Scarlett (Cassidy novel)

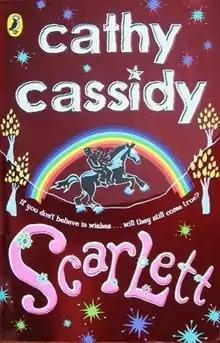
First edition (publ. Puffin Books)

Scarlett is a 2006 novel by Cathy Cassidy. It won the 2007 Royal Mail Award for Scottish Children's Books in the 12–16 age group. It reached number 8 in the Ottakars sales chart for children's books in June 2006. The plot revolves around the 12-year-old girl of the title, who is badly affected by the break-up of her parents. After leading a food fight at school, she is sent from London to live with her father in Ireland.